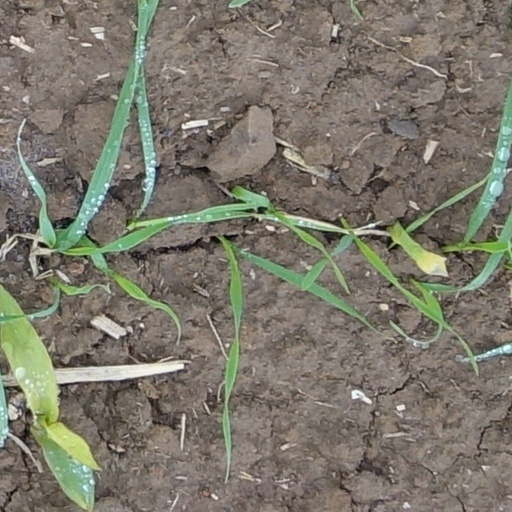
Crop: wheat